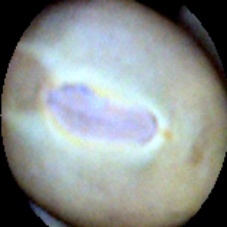
Label: Intact